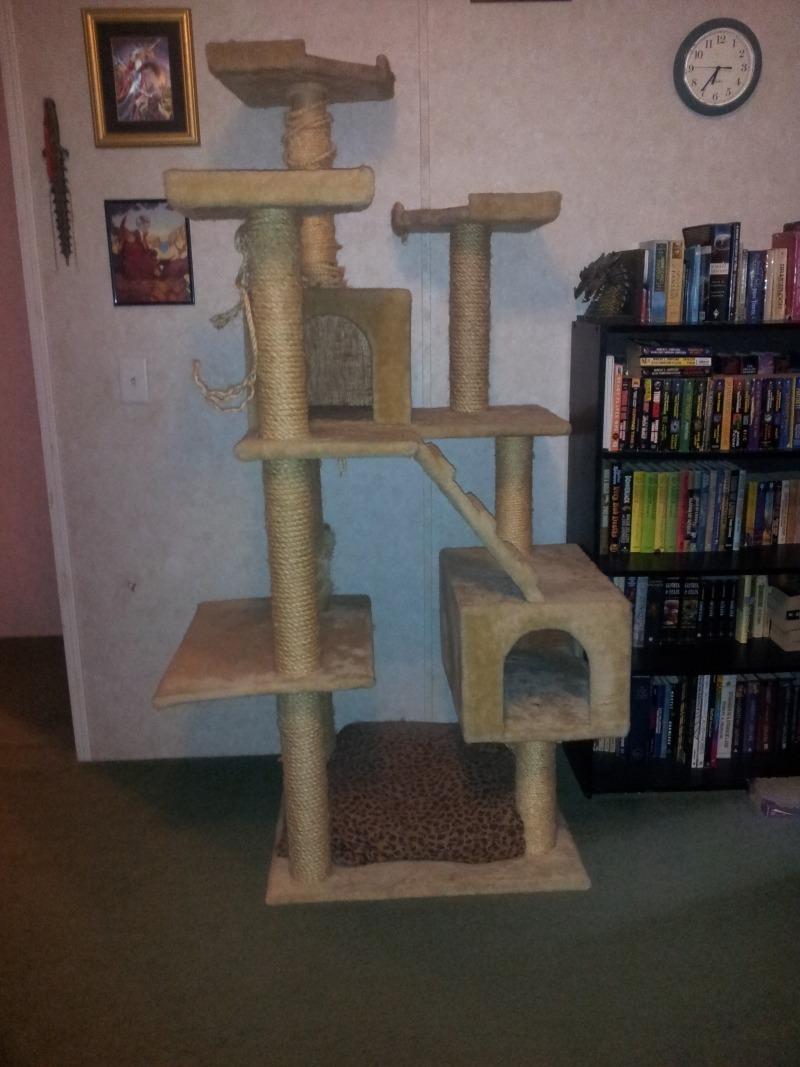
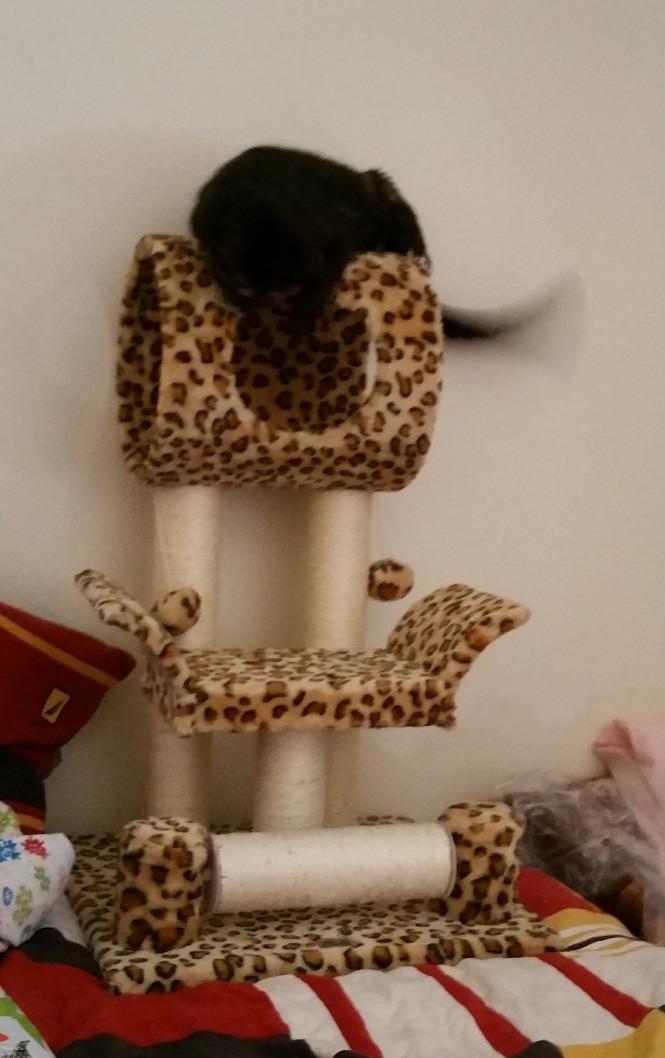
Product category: items_cat tree
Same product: no